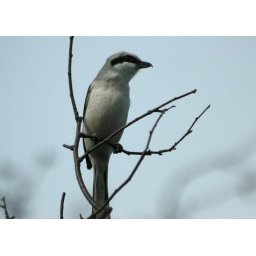
This Shrike is one of my favourite pics as the bird flew into a tree almost above my head